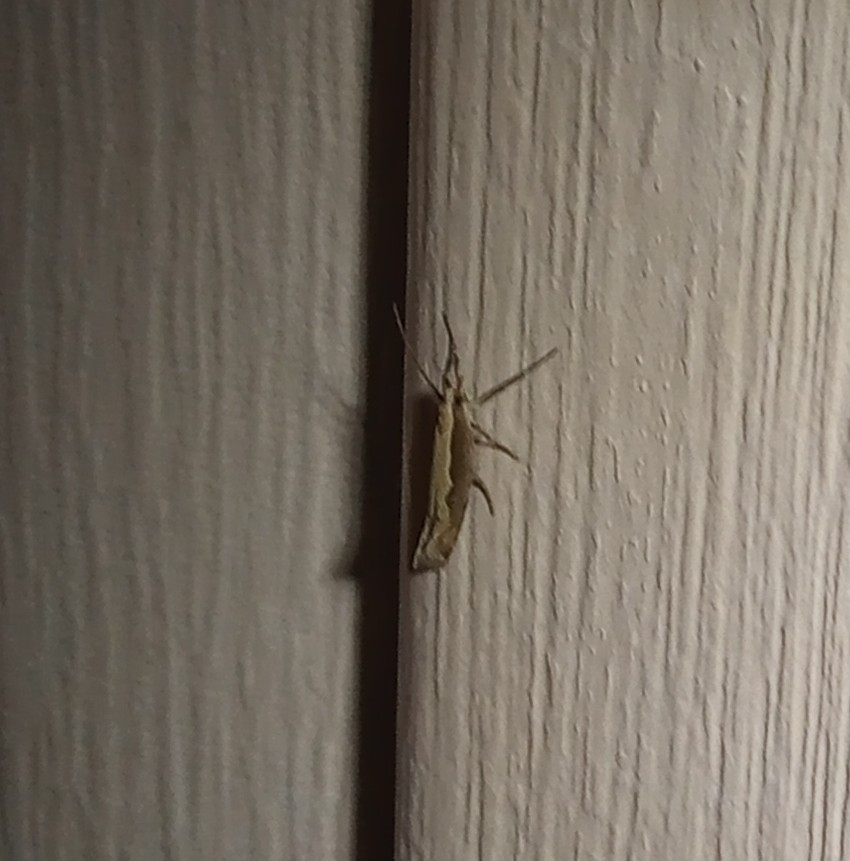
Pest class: diamondback_moth